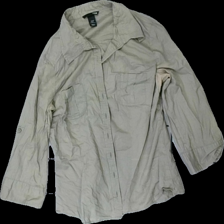
View: front
Type: Shirt
Category: Ladies
Brand: H&M
Colors: Beige
Material: 100% cotton
Cut: Regular
Size: 36
Season: All
Stains: Major
Price range: <50
Recommended usage: Export
Comment: Yellow stains